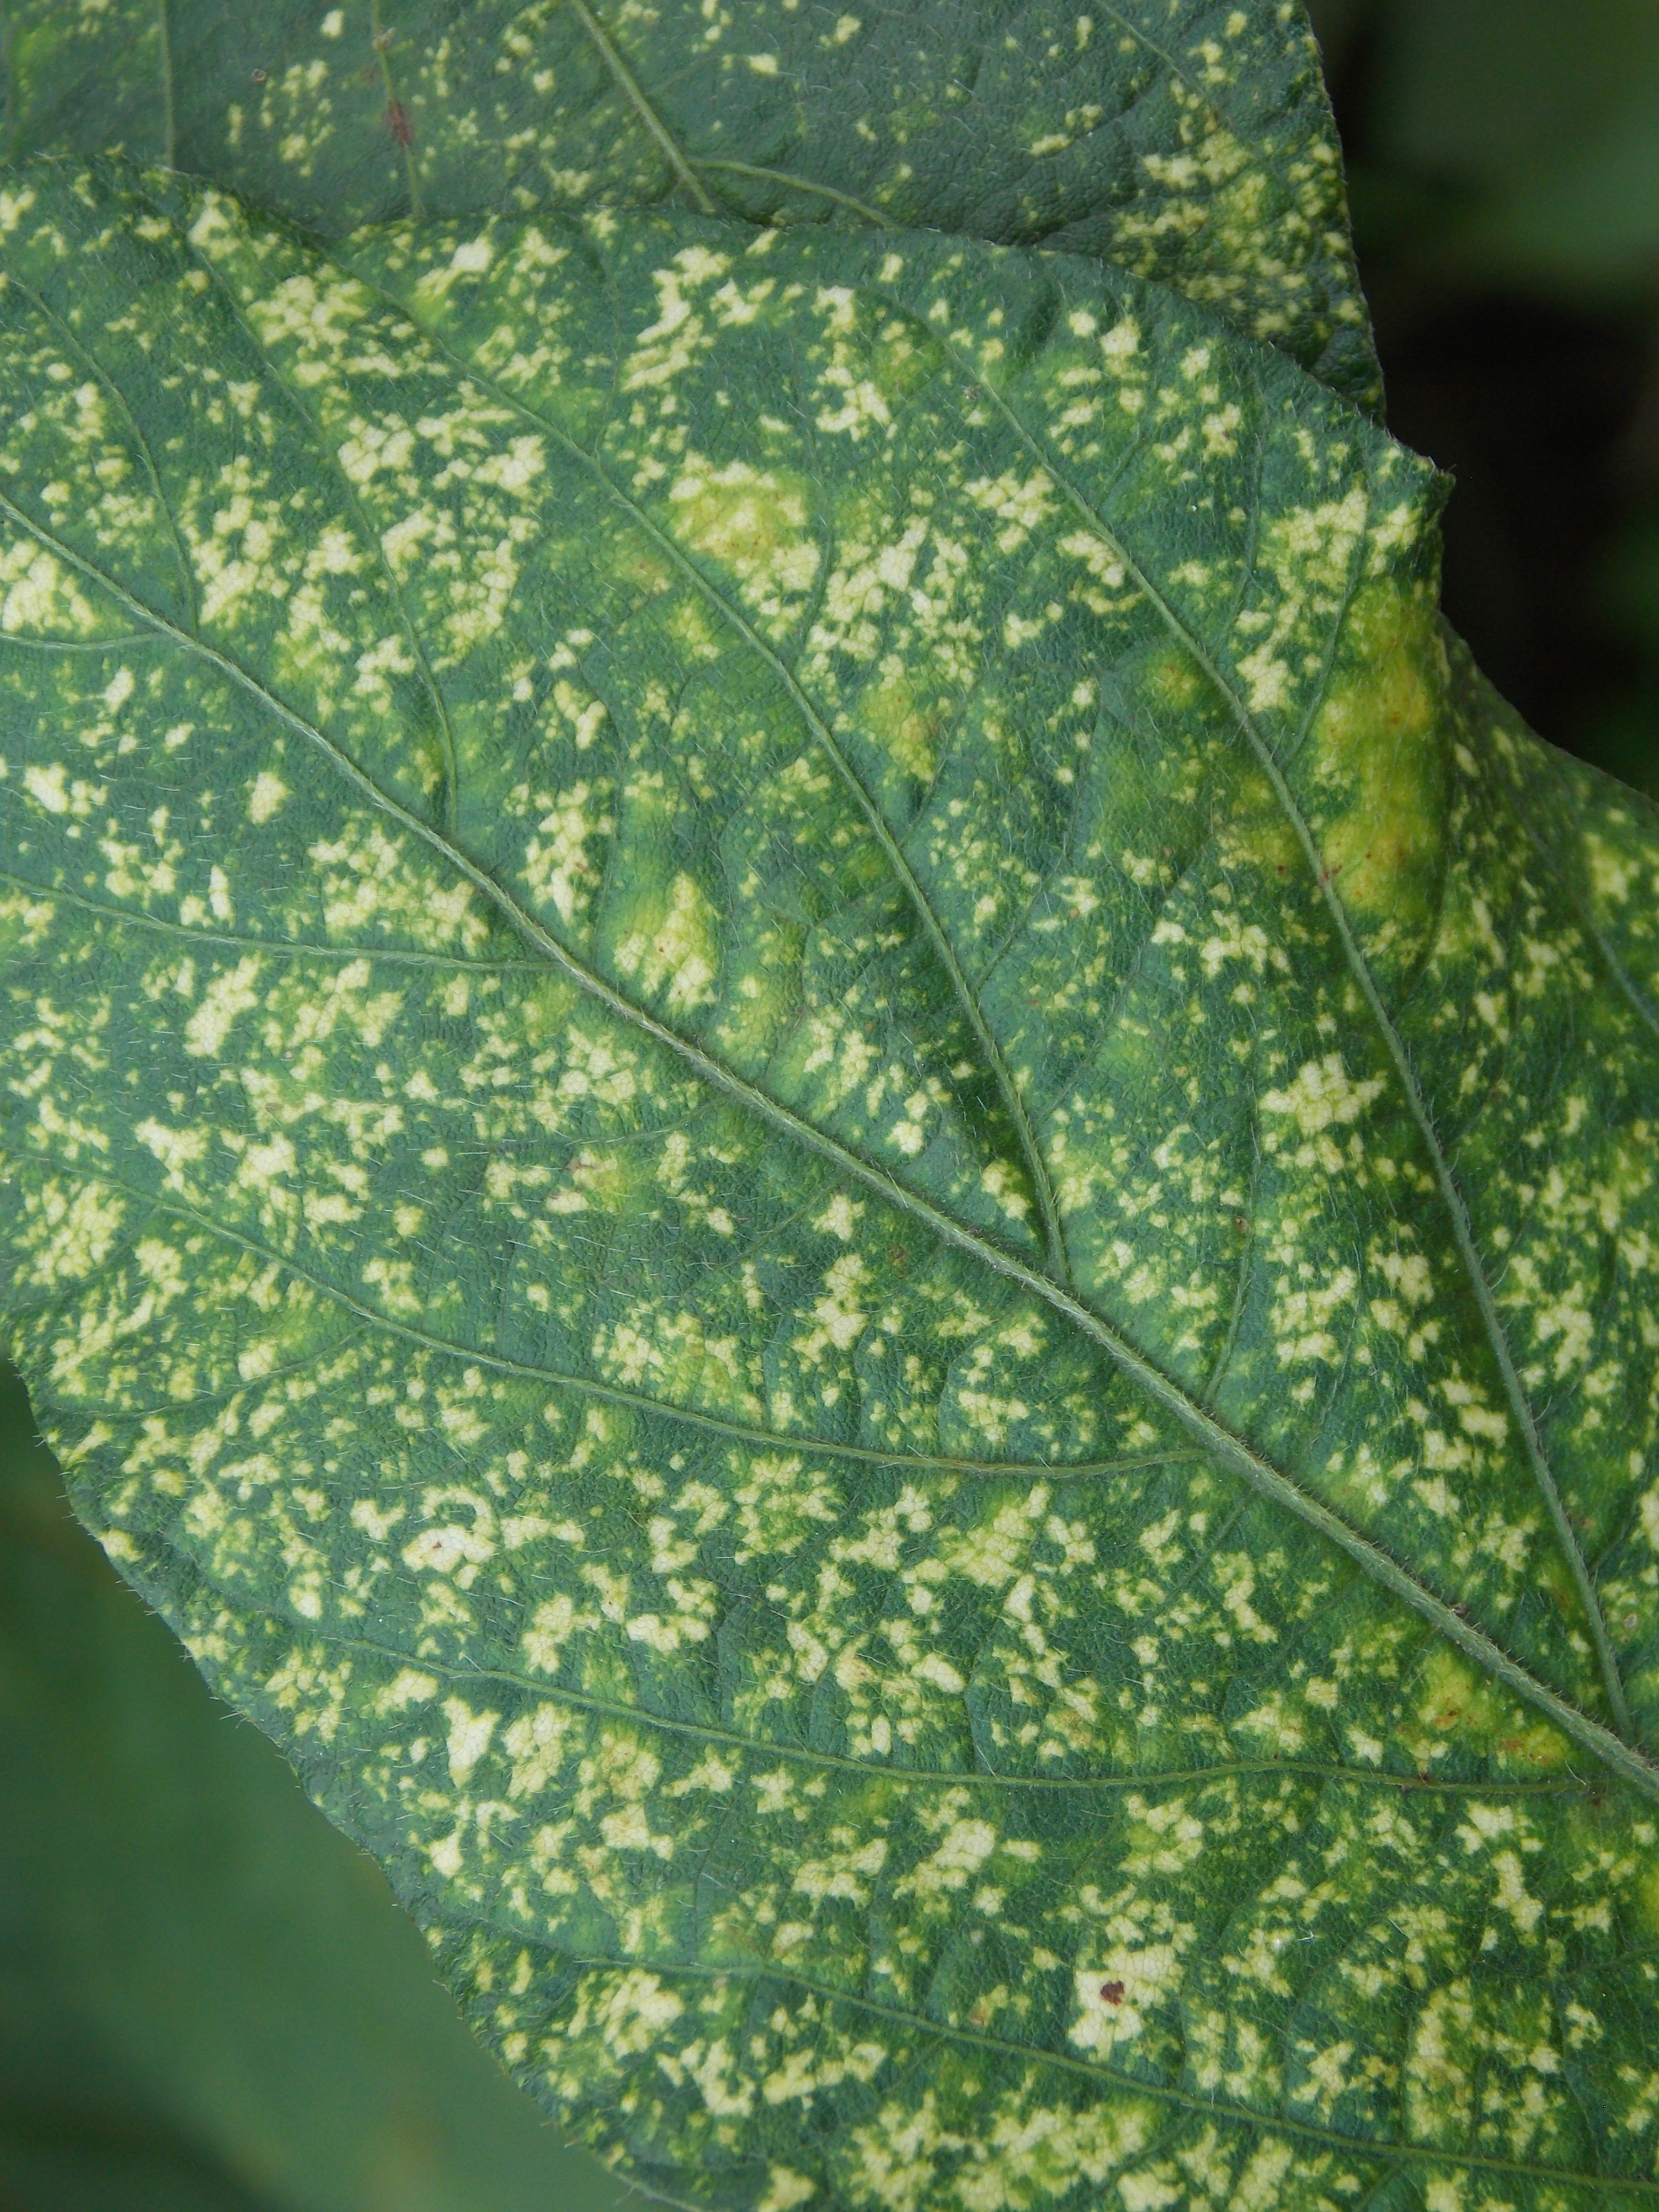
Label: Disease